He Who Gets Slapped

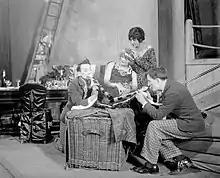
Margalo Gillmore (centre, seated) as Consuelo, Helen Westley (Zinida), Philip Leigh and Edgar Stehli (Tilly and Polly, musical clowns) in the 1922 Broadway production

The first two productions, both Moscow and Petrograd, were, according to theater chronicles and recollections of contemporaries, a great success with the audience. The actor llarion Nikolaevich Pevtsov in the leading role of "He" in both productions was praised universally by critics and audiences. However, criticism was mostly negative about the play at the time of its premiere with the playwright being accused of "hodgepodge" and "derivation". Russian critic Alexander Kugel, who usually championed Andreev's plays, gave a cold review of the play, reproaching the author's lack of clear thought, which is replaced here by many contradictory "ideas", and the abuse of external stage effects. Critic S. Goloushev was more complimentary of the play and speaks of "He" as a role that requires a tragic actor of Chaliapin's scale for its performance. In his article he points to the essential conflict underlying this drama – "a masquerade where everyone's mask is fused to his skin... 'He' is again a Man with a capital letter, and again next to him is a gentleman, a man of little 'h'. Again a clash of personality and crowd, of greatness of spirit and vulgarity. The personality is defeated. Everything he had lived with has been taken from him."